Ampilly-les-Bordes

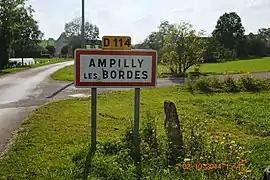
The road into Ampilly-les-Bordes

Ampilly-les-Bordes is a commune in the Côte-d'Or department in the Bourgogne-Franche-Comté region of eastern France.